Bronze (color)

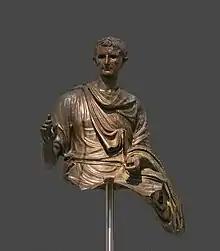
Bronze statue of the Roman Emperor Augustus

Bronze is a metallic brown color which resembles the metal alloy bronze.